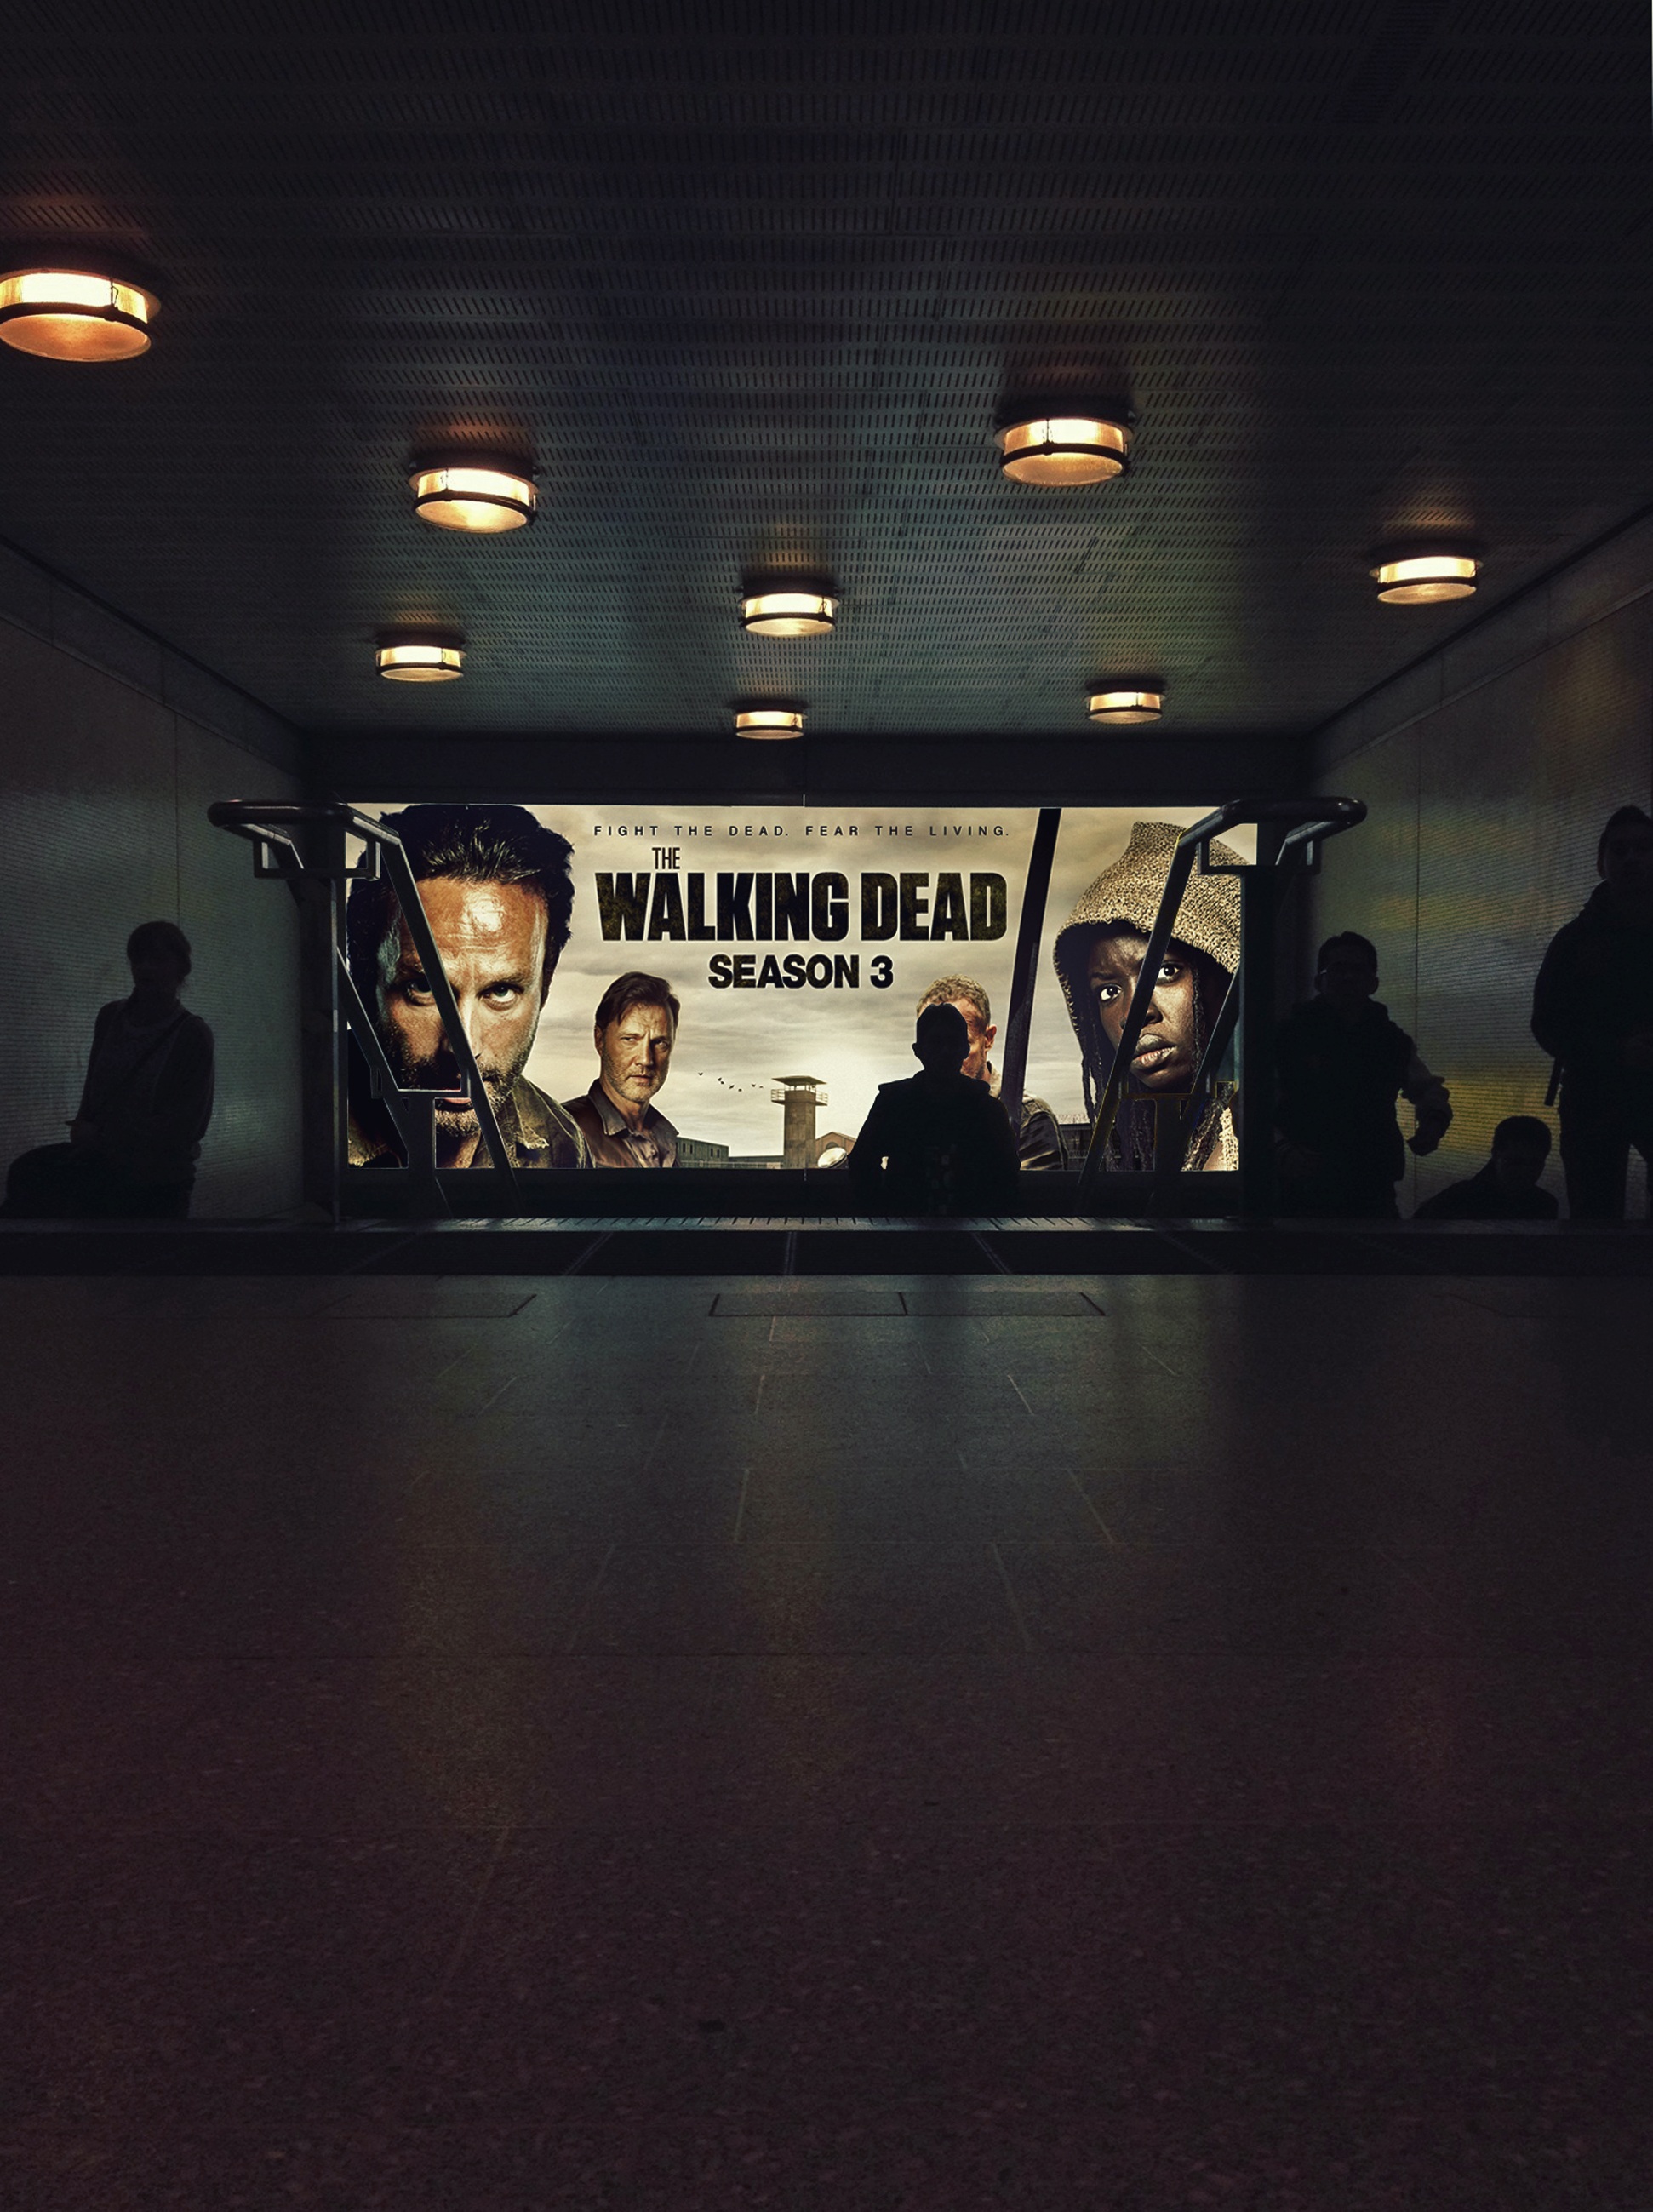
night, film, crowd, dark, sign, show, darkness, television, tv, broadcast, scary, lights, media, zombies, cinema, theater, broadcasting, shape, movie, strangers, entertainment, eerie, walking dead